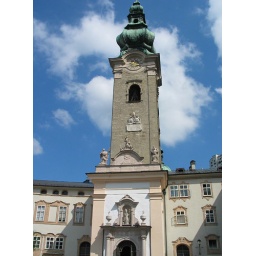
The tallest clock tower in the city.